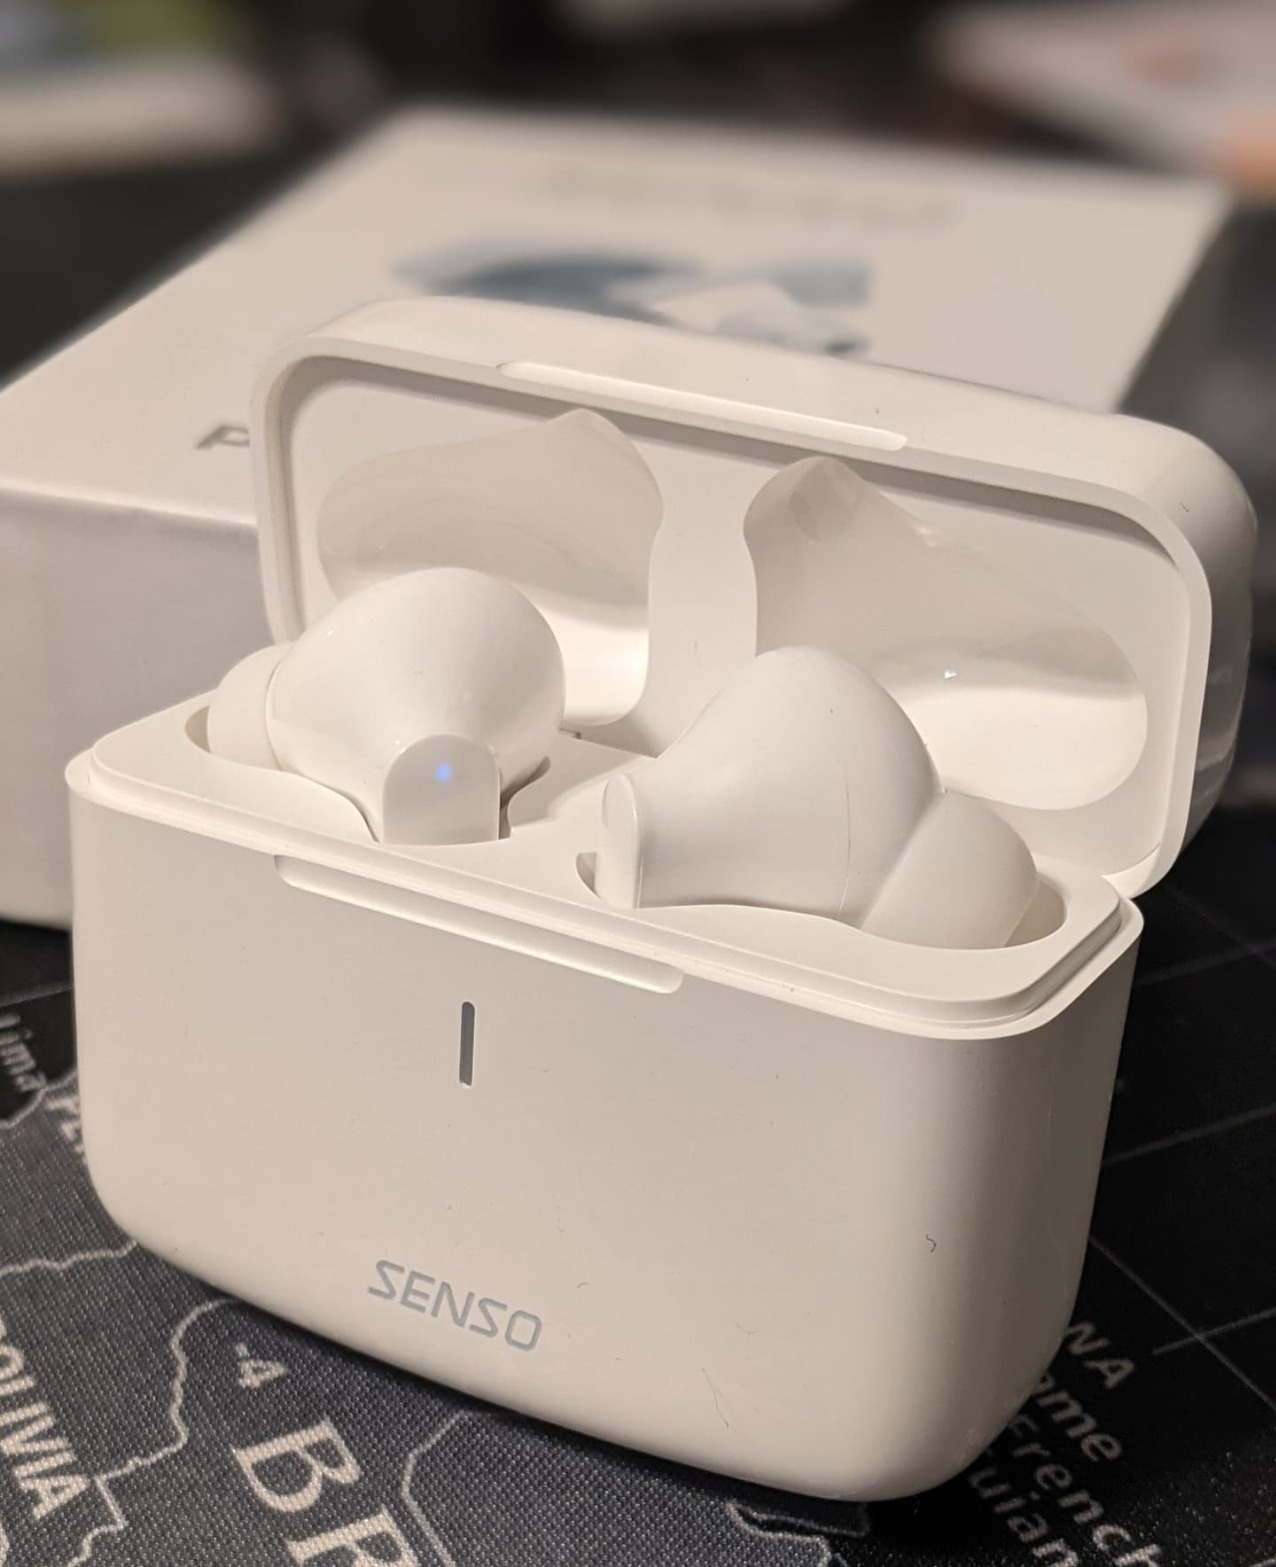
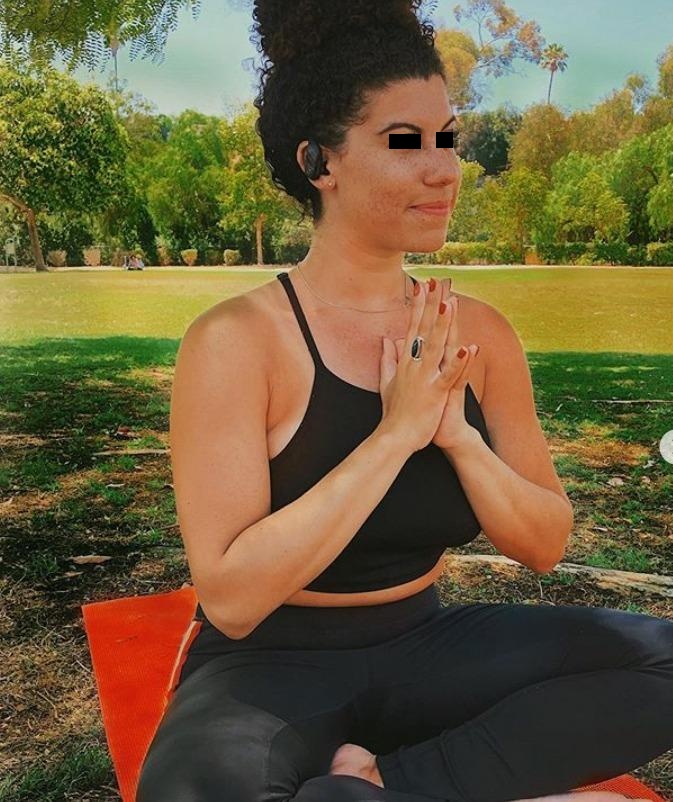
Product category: earbuds
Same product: no